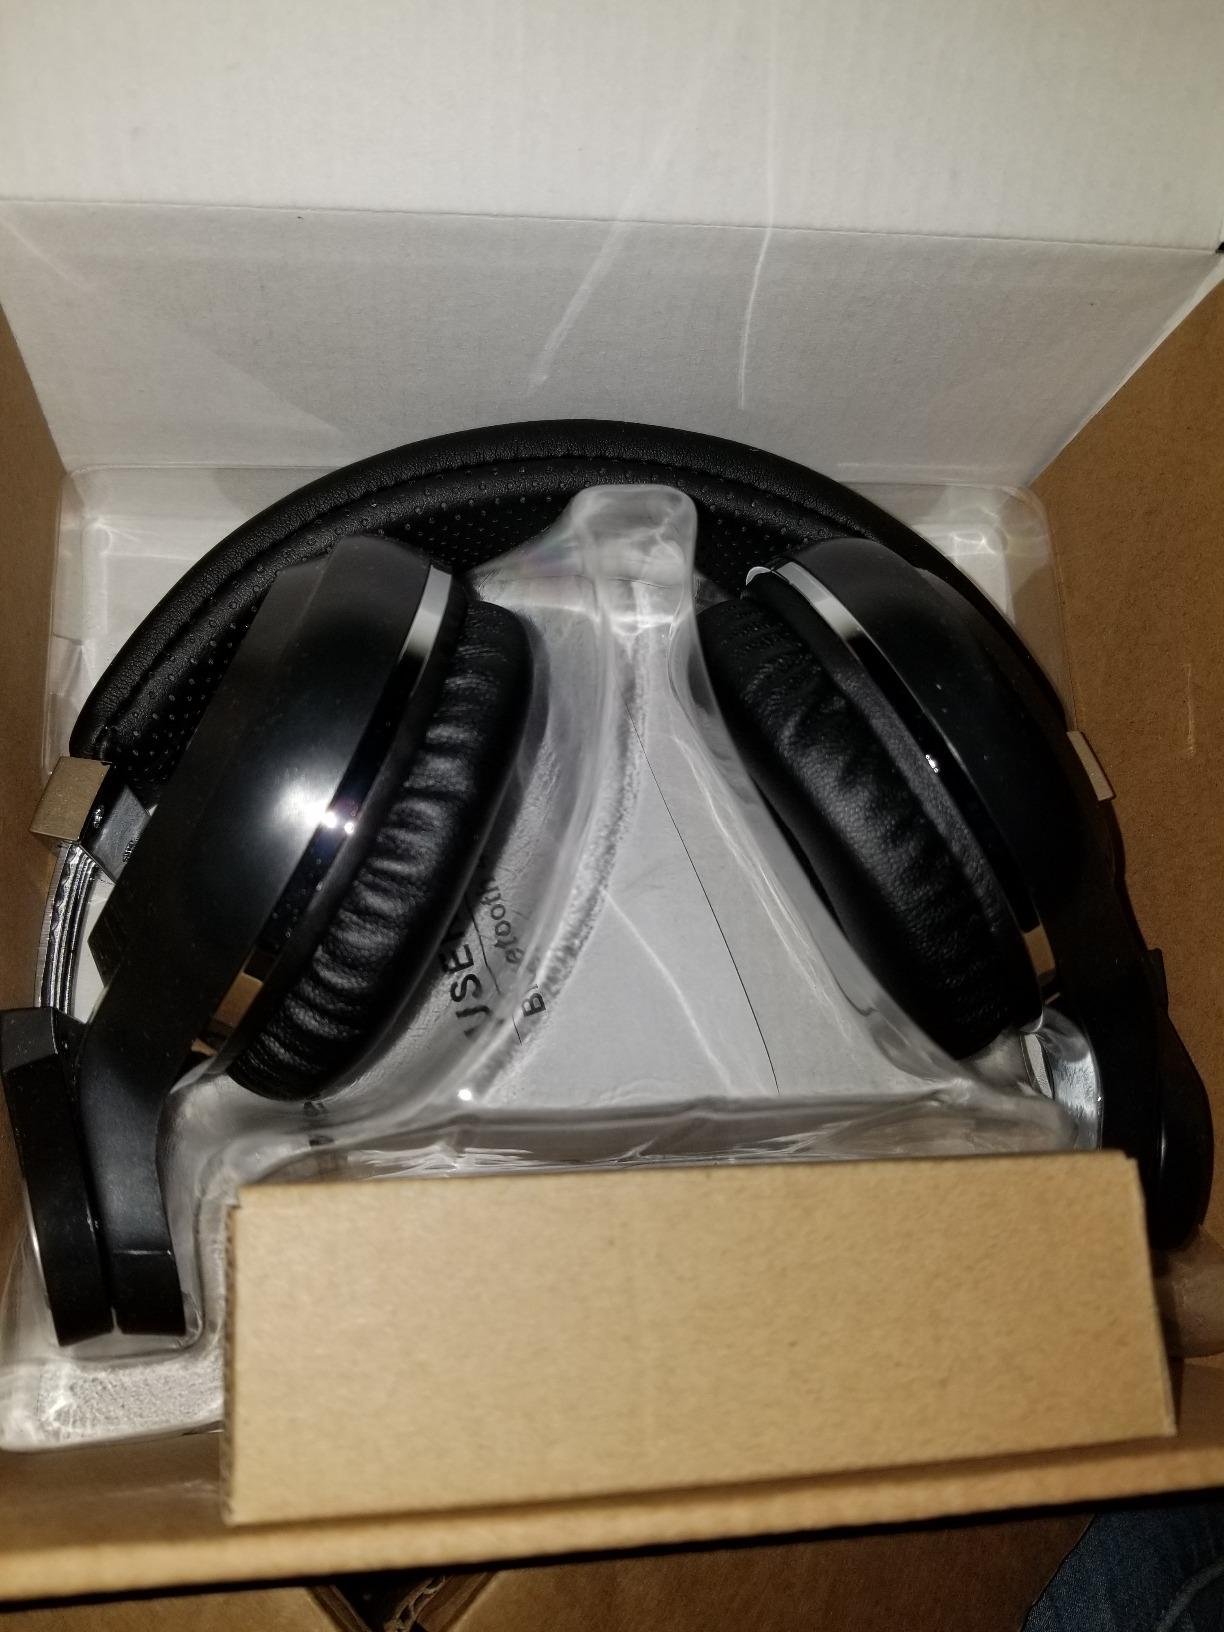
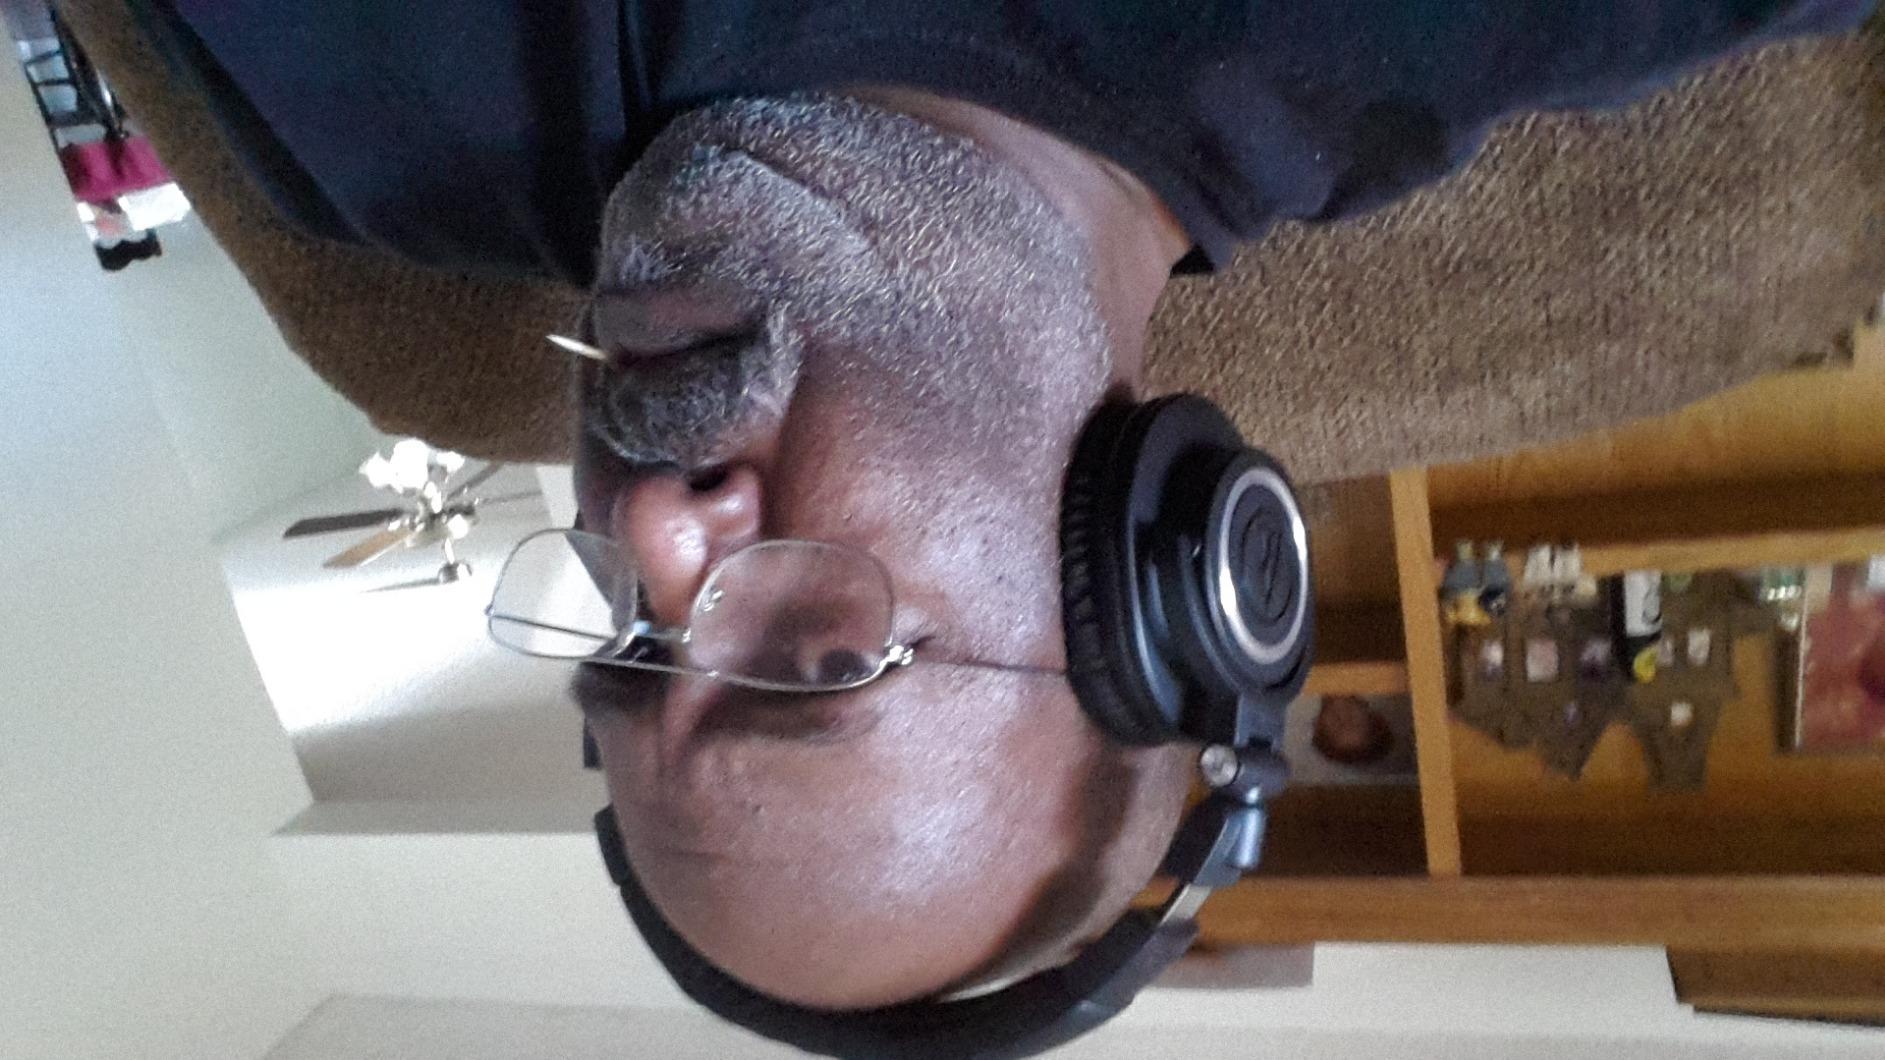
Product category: headphones
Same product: no